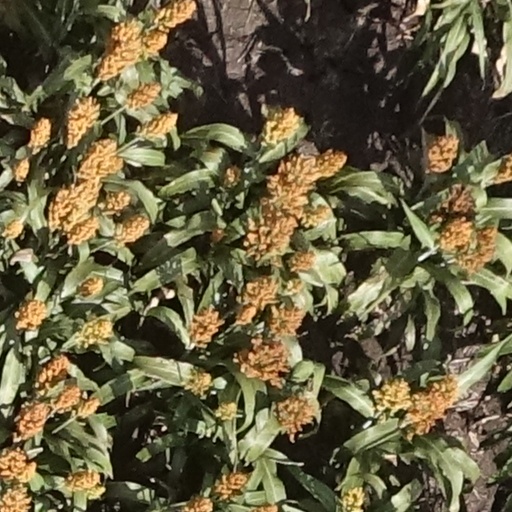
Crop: sorghum